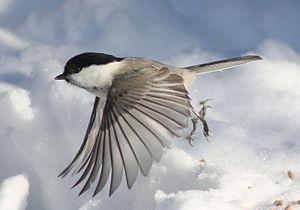
La mésange boréale est une espèce de passereaux de la famille des paridés. L'espèce contient quatorze sous-espèces.